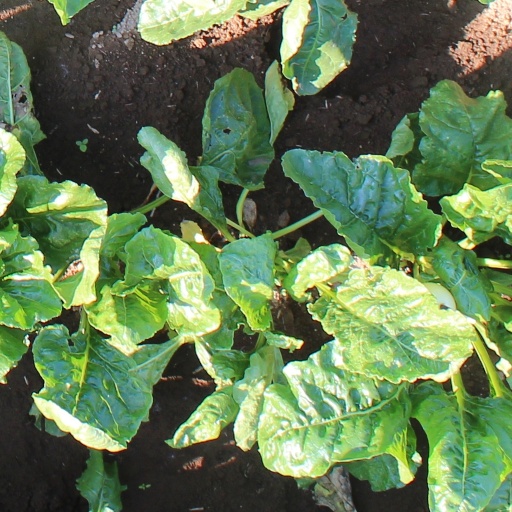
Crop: sugar beet